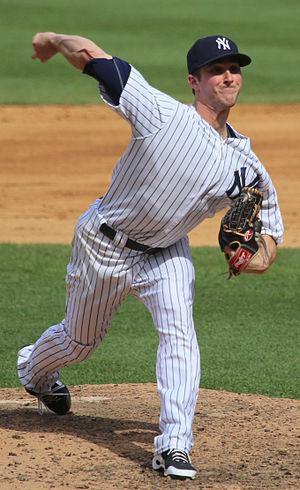
Bryan Bedford Mitchell est un lanceur droitier des Ligues majeures de baseball jouant avec les Yankees de New York.